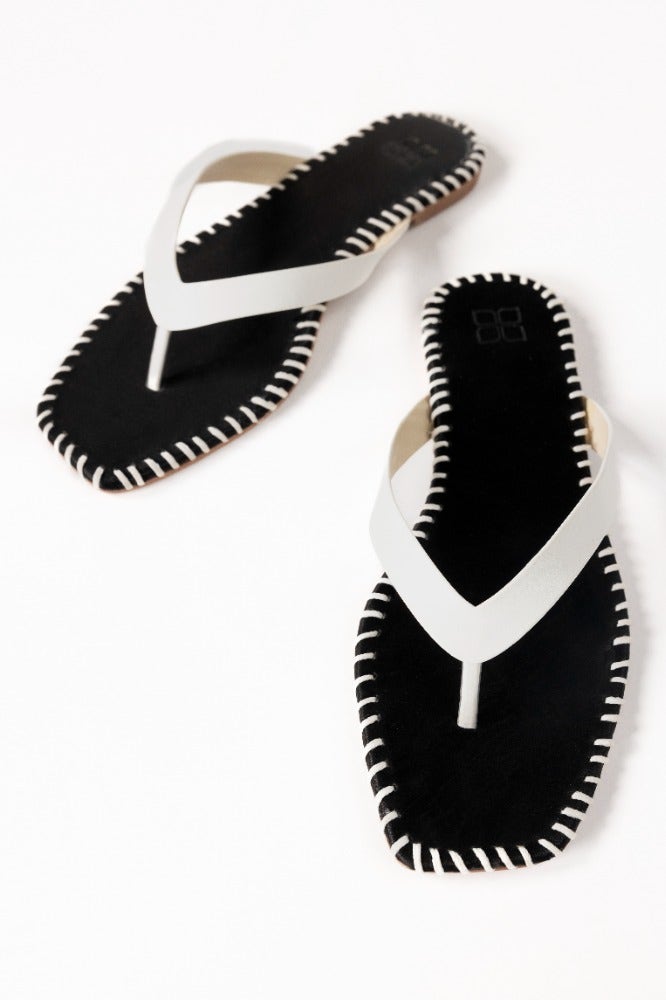
black leather karina flip flop